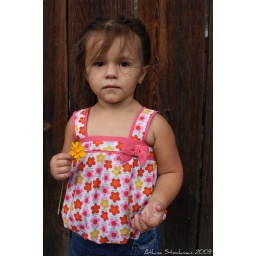
This is my niece posing for me by a fence with a flower she had picked earlier.